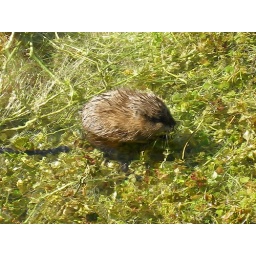
Muskrat eating the food he caught in the river (what we fed him)